KFXN (AM)

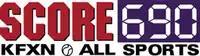
Former Score 690 logo

In December 1998, KXBR dropped country and became KFXN, a complement to sports-formatted sister KFAN. The station was branded as "Score 690", and featured mostly syndicated shows from Fox Sports Radio and Sporting News Radio. KFXN also carried Jim Rome's nationally syndicated program, and repeats of KFAN's local shows.